Period of Adjustment (film)

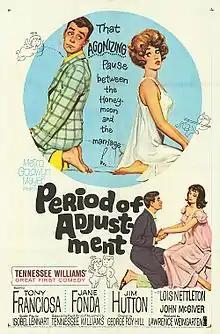
Theatrical release poster

Period of Adjustment is a 1962 American comedy-drama film directed by George Roy Hill from a screenplay written by Isobel Lennart, based on Tennessee Williams' 1960 play of the same name. The film stars Tony Franciosa, Jane Fonda, Jim Hutton and Lois Nettleton.